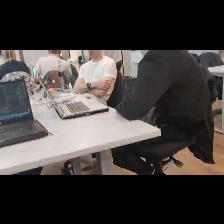
Label: Human